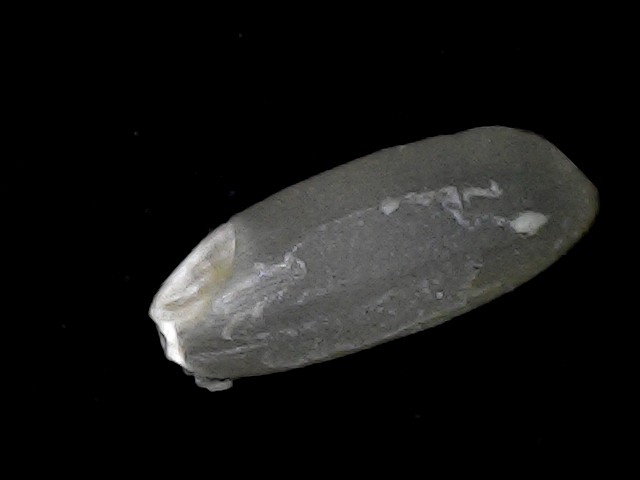
Rice variety: BD93